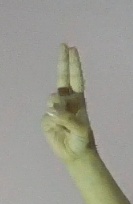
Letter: taa